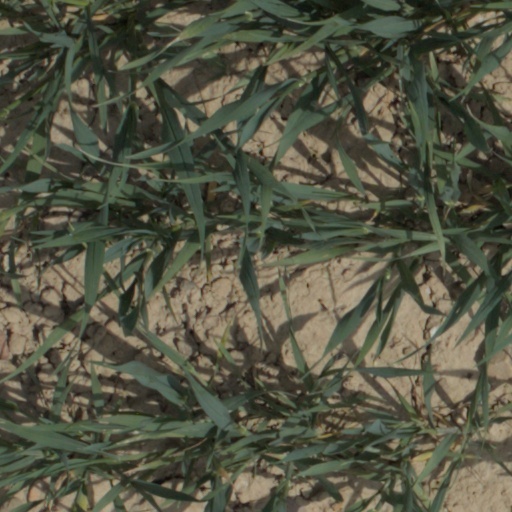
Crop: wheat